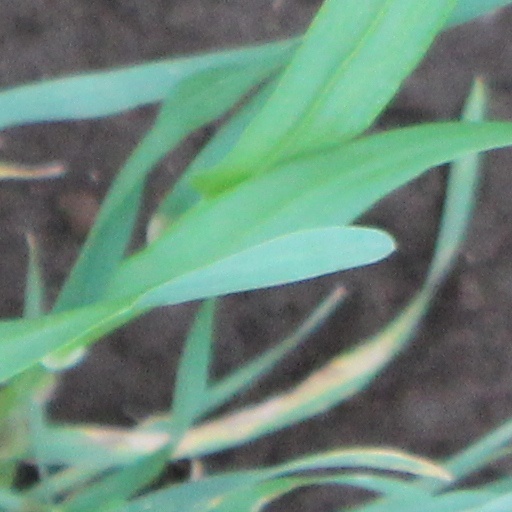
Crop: wheat